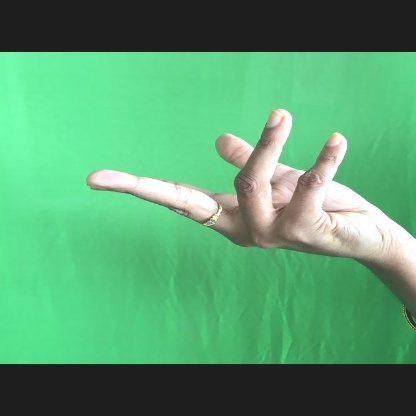
Mudra: Alapadmam